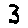
Label: 3